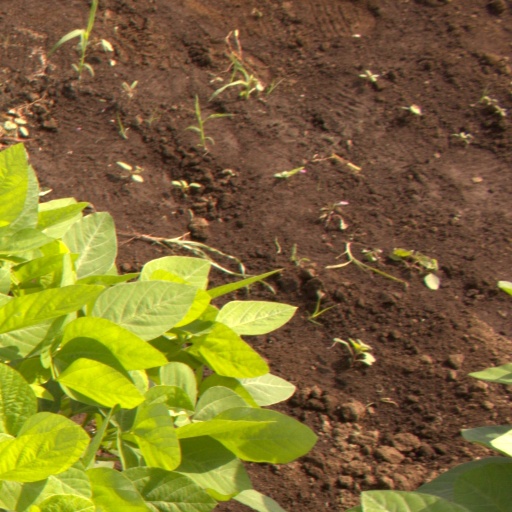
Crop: soybean